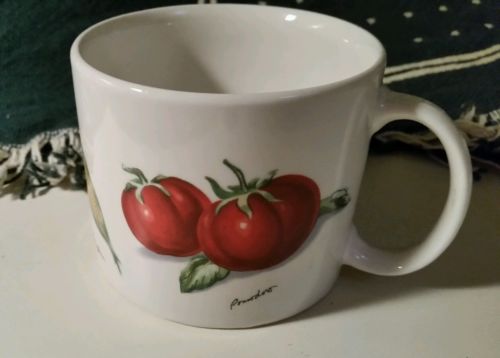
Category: mug